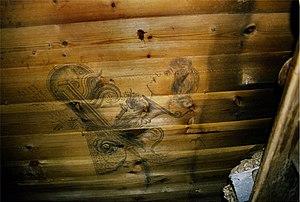
L'expédition Southern Cross, officiellement connue sous le nom de la British Antarctic Expedition 1898–1900, est la première entreprise britannique de l'Âge héroïque de l'exploration en Antarctique et la pionnière des expéditions plus connues de Robert Falcon Scott et Ernest Shackleton au cours de la décennie suivante. Elle est le fruit de l'explorateur et professeur Carsten Borchgrevink, britannique d'origine norvégienne. Ce dernier envisage la première mission d'hivernage au cap Adare en Antarctique, au nord de la péninsule Adare, avant de faire les premières explorations de l'intérieur du continent, alors totalement inexploré. L'ensemble de l'expédition est financé par l'éditeur britannique de magazines Sir George Newnes.
Carsten Egeberg Borchgrevink, né le 1ᵉʳ décembre 1864 à Oslo en Norvège et mort dans la même ville le 21 avril 1934, était un professeur et explorateur polaire britannico-norvégien. Pionnier des expéditions modernes en Antarctique, il fut le précurseur de Robert Falcon Scott, Ernest Shackleton, Roald Amundsen et de bien d'autres personnalités de l'âge héroïque de l'exploration en Antarctique. Il commença sa carrière d'explorateur en 1894 en se joignant à une expédition norvégienne de chasse à la baleine. Il en ramena une collection des premiers spécimens de la vie végétale dans le cercle Antarctique.